Fool Moon (film)

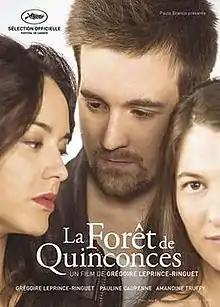
Film poster

Fool Moon (original title: La Forêt de Quinconces) is a 2016 French romantic drama film written and directed by Grégoire Leprince-Ringuet and produced by Paulo Branco. It was selected to screen in the Special Screenings section of the 2016 Cannes Film Festival.